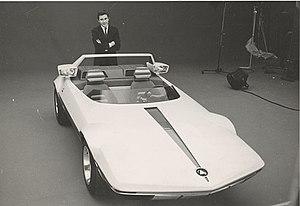
Marcello Gandini est un ingénieur designer automobile italien.